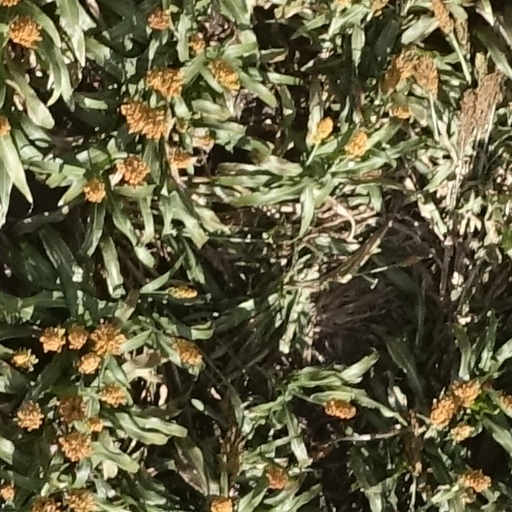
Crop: sorghum